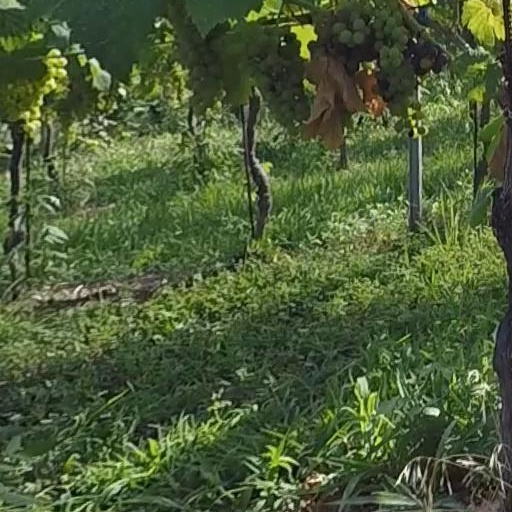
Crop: grape